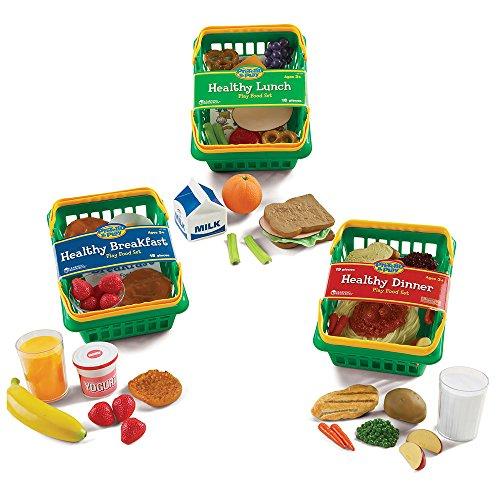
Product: Learning Resources 3 Realistic-Looking Baskets of Nutritious Mealtime Food
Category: Toys & Games | Dress Up & Pretend Play | Pretend Play | Kitchen Toys | Play Food
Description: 3 realistic-looking baskets of nutritious mealtime food.
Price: $63.00
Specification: ProductDimensions:10.3x6.9x14.2inches|ItemWeight:4.39pounds|ShippingWeight:4.95pounds(Viewshippingratesandpolicies)|DomesticShipping:ItemcanbeshippedwithinU.S.|InternationalShipping:ThisitemcanbeshippedtoselectcountriesoutsideoftheU.S.LearnMore|ShippingAdvisory:Thisitemmustbeshippedseparatelyfromotheritemsinyourorder.Additionalshippingchargeswillnotapply.|ASIN:B001GNOAK6|Itemmodelnumber:LER5340|Manufacturerrecommendedage:36months-5years